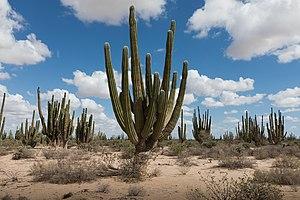
Le Sonoran Desert National Monument est un monument national américain désigné comme tel par le président des États-Unis George W. Bush le 17 janvier 2001. Il protège 200 886 hectares du désert du Sonora, dans les comtés de Maricopa et Pinal, en Arizona.